Asa Hutchinson 2024 presidential campaign

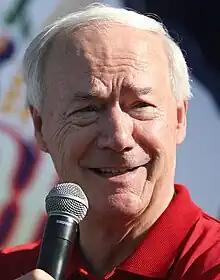

The 2024 presidential campaign of Asa Hutchinson, the 46th governor of Arkansas, was informally announced on April 2, 2023, during an exclusive interview with ABC News's Jonathan Karl. The campaign was formally launched on April 26. Hutchinson announced the suspension of his campaign on January 16, 2024, the day after the Iowa Republican caucus.